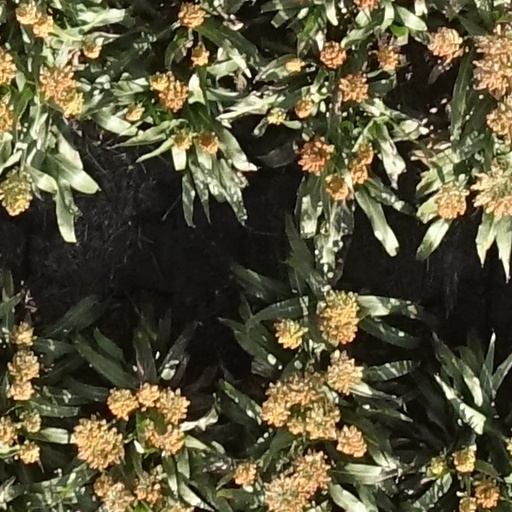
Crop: sorghum